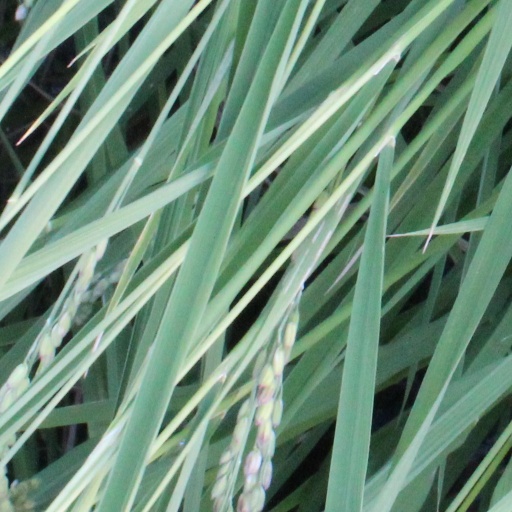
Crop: rice